University of South Dakota

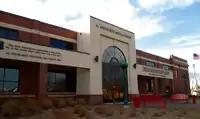
Al Neuharth Media Center, dedicated to Al Neuharth

USD opened the newly constructed Theodore R. and Karen K. Muenster University Center (MUC) for student use on February 17, 2009. The MUC houses the Student Activities Center, a campus dining facility, coffee shop, bookstore, convenience store and a number of lounge and TV areas. It was expanded on January 13, 2014, to include more food and entertainment options.